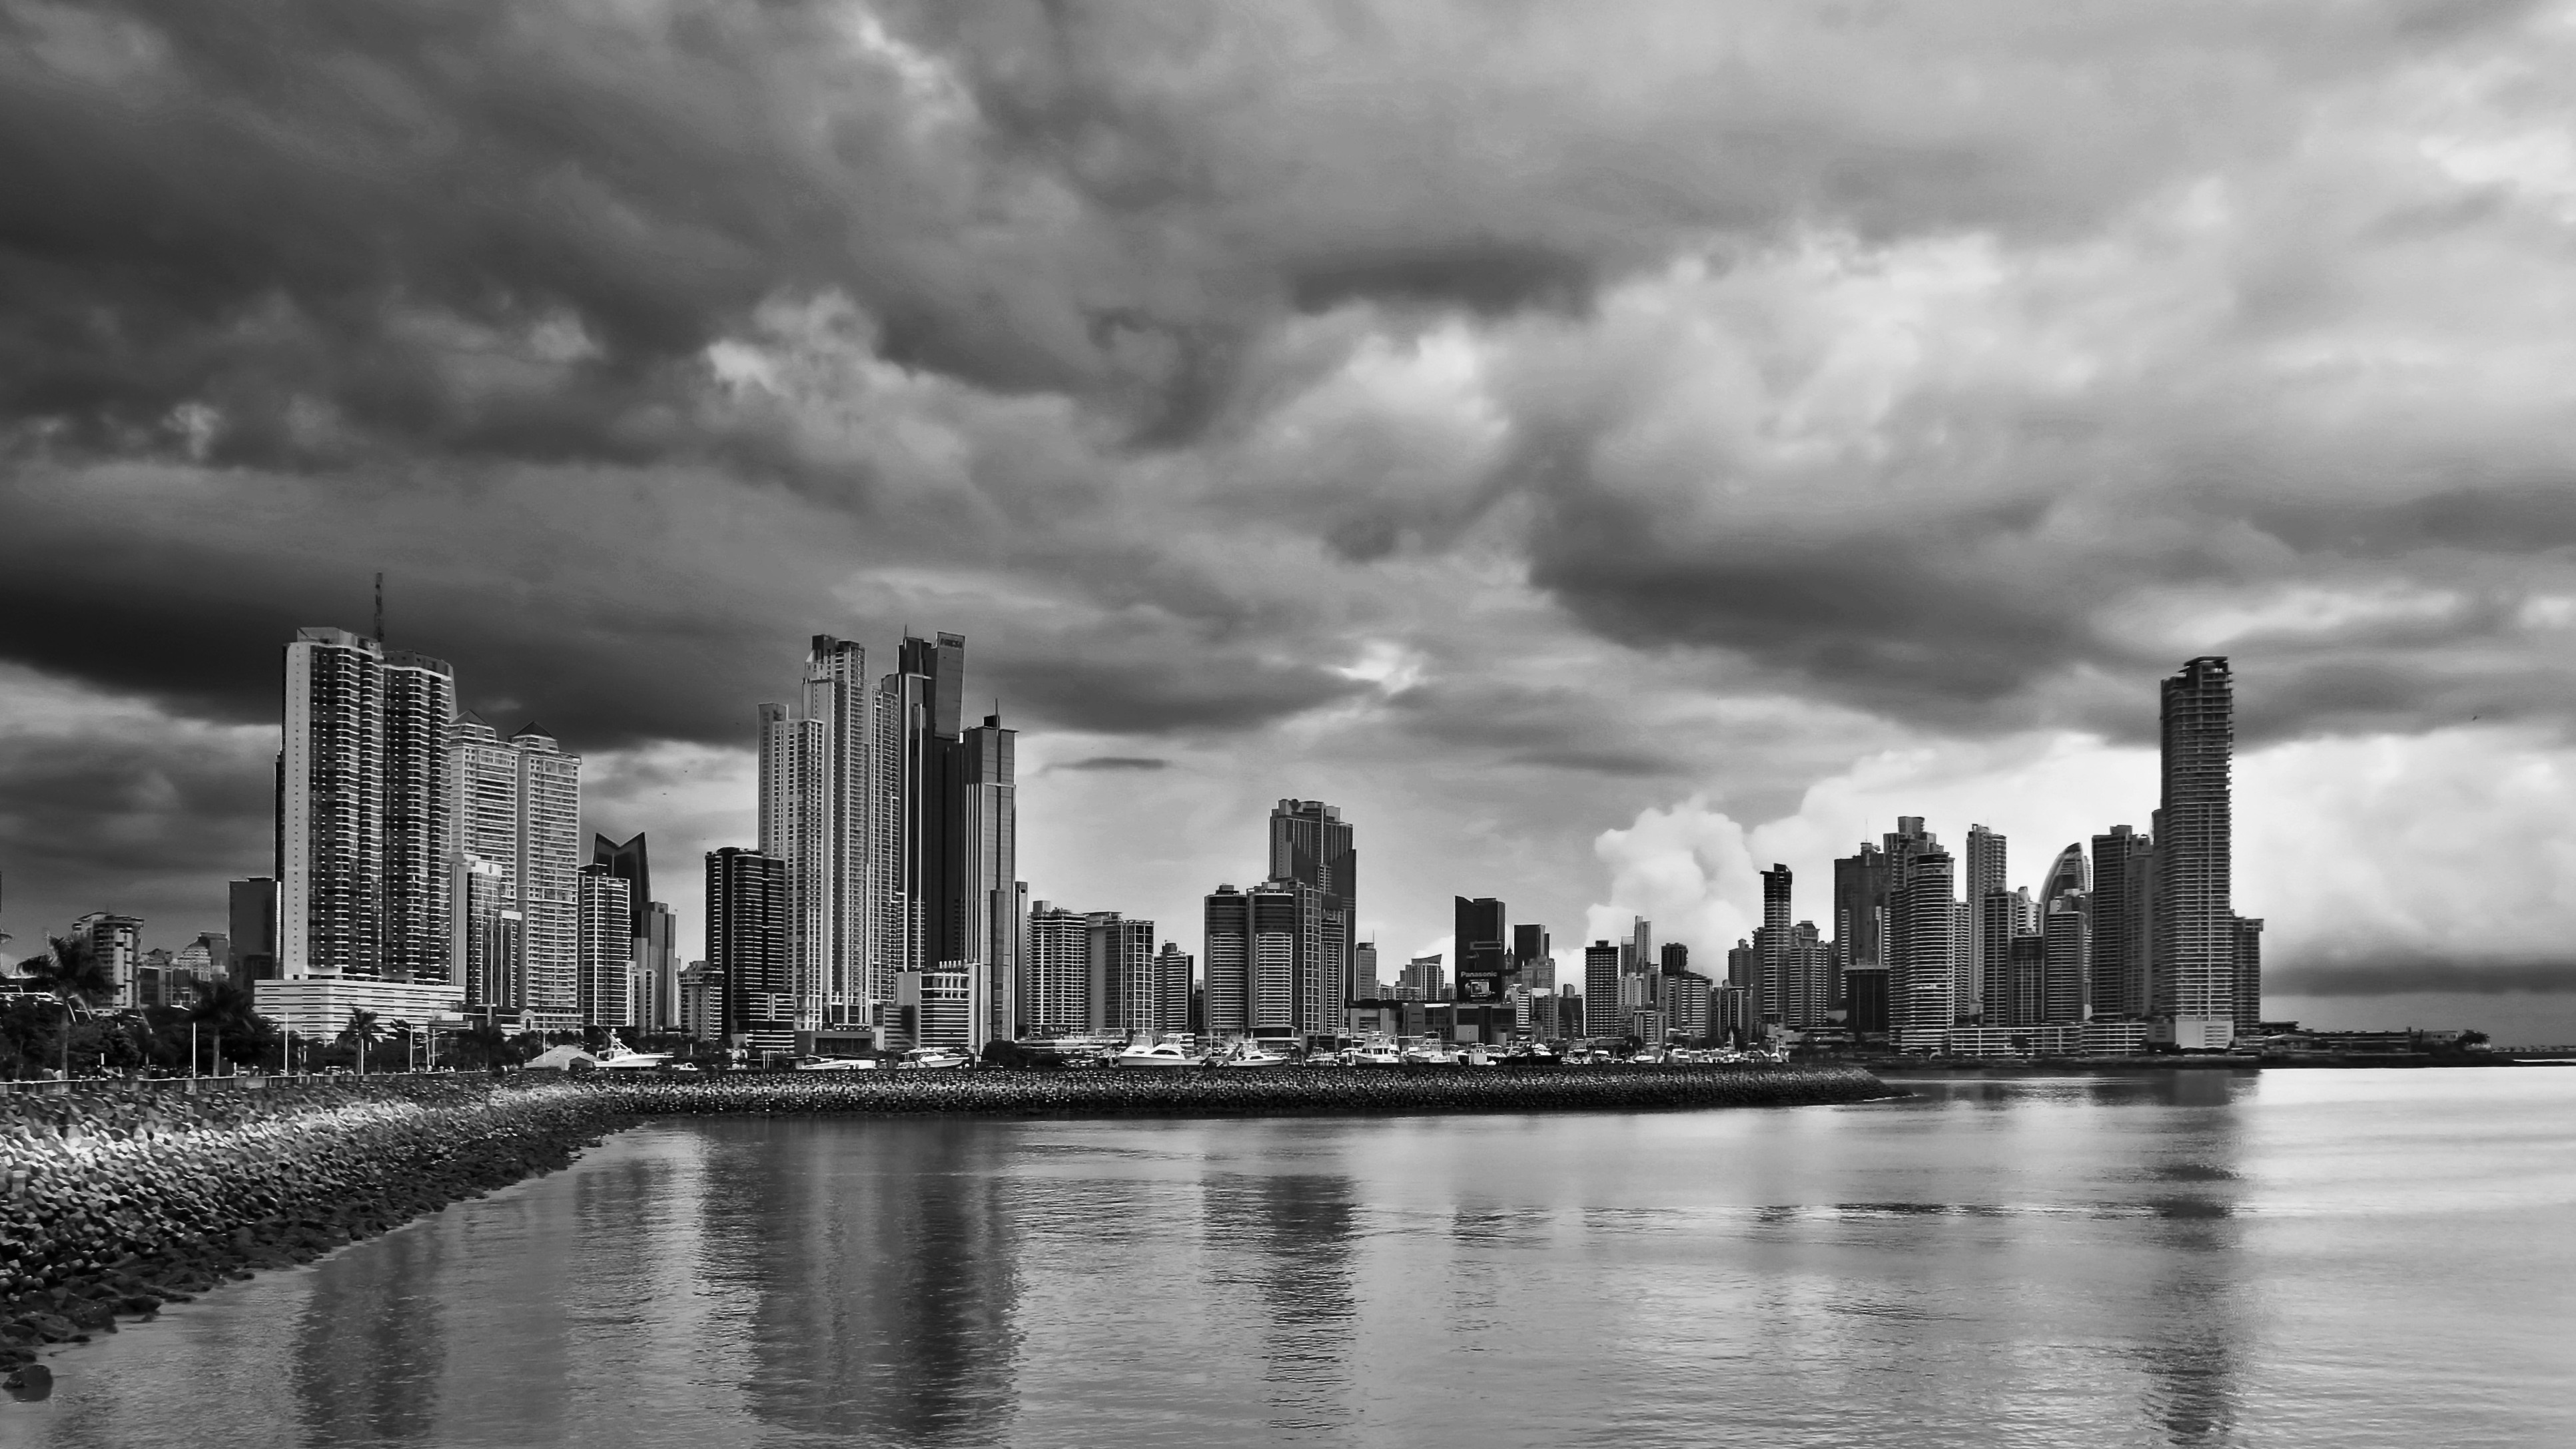
horizon, cloud, black and white, skyline, photography, city, skyscraper, cityscape, downtown, dusk, reflection, landmark, monochrome, tower block, metropolis, urban area, monochrome photography, geographical feature, atmospheric phenomenon, human settlement, metropolitan area